Alfeñique fair

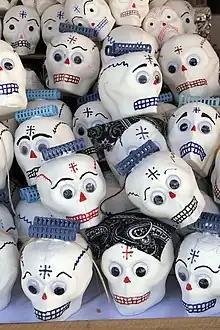
Traditional sugar-made figures in Mexico.

The Alfeñique fair is an annual event that takes place in the city of Toluca, Mexico in which vendors sell traditional sugar skulls with names labeled on the forehead, as well as candy in a variety of shapes, in order to celebrate the Mexican holiday Día de Muertos (Day of the Dead). Chocolate and sugar skulls are used to decorate altars dedicated to the dead during the celebration.